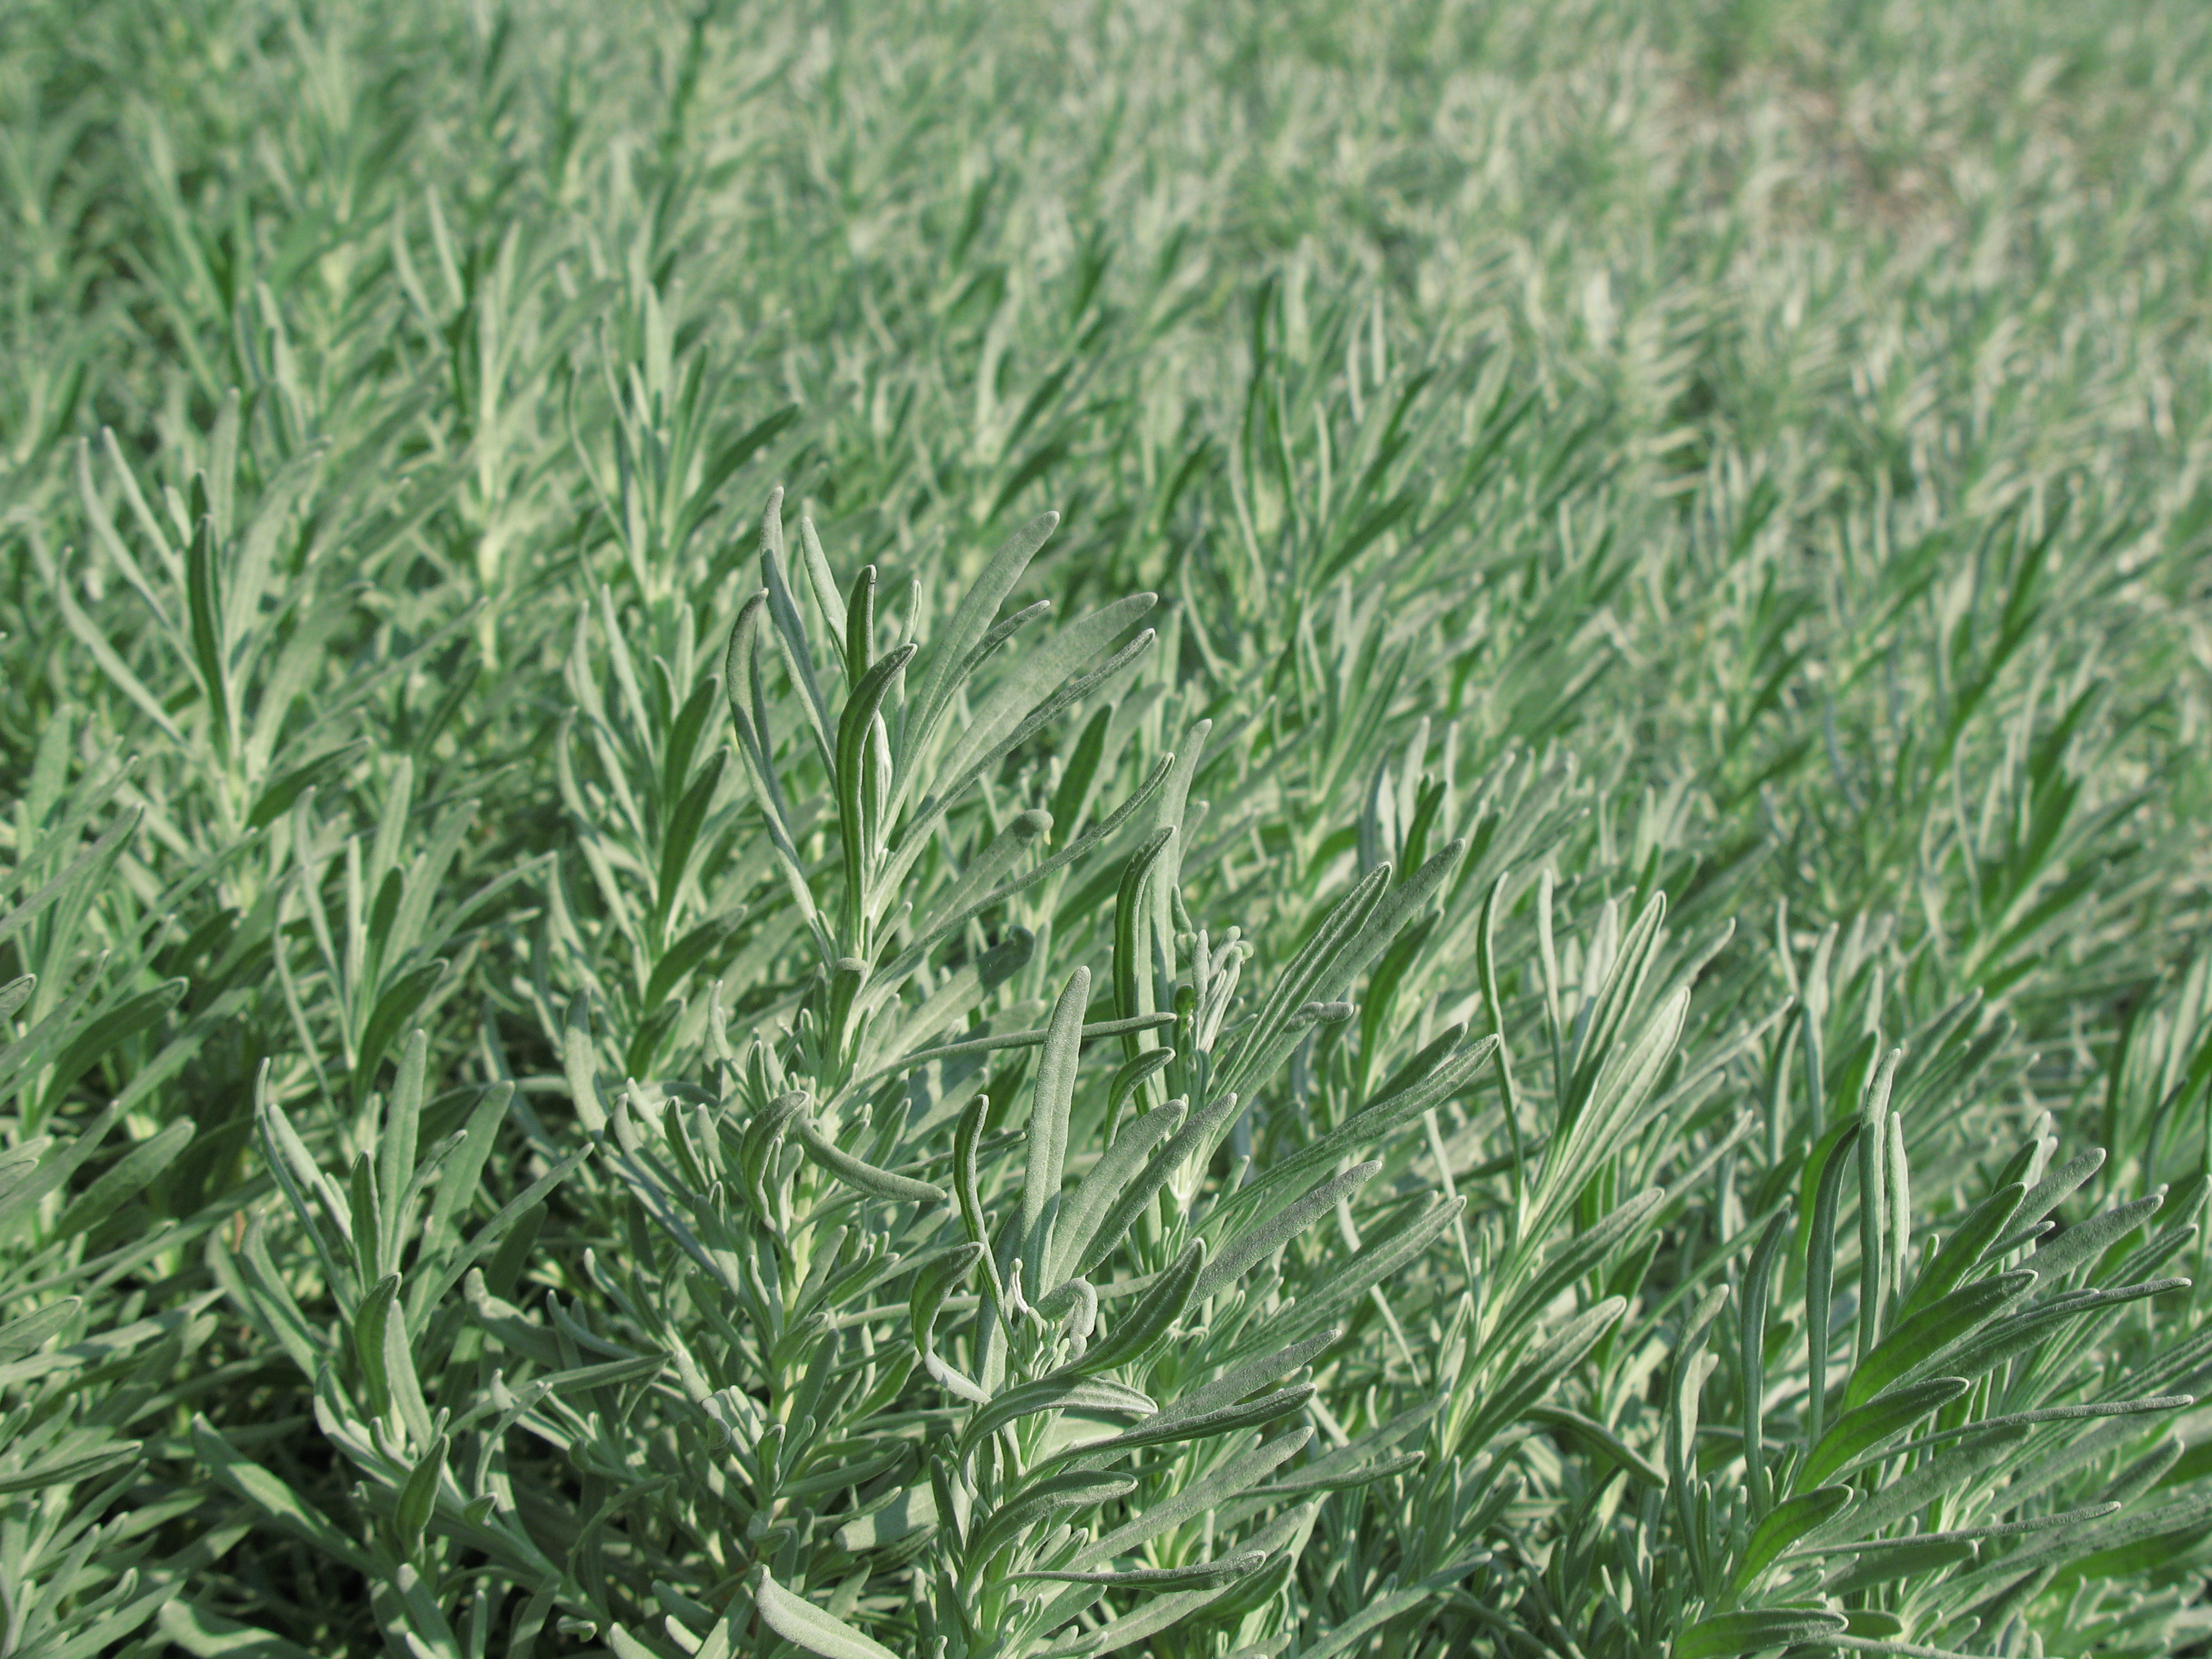
grass, plant, field, lawn, flower, foliage, pattern, food, green, high, herb, crop, soil, agriculture, leaves, cool image, background, wallpaper, hires, hi, res, powershotg7, canong7, flooring, flowering plant, triticale, grass family, land plant